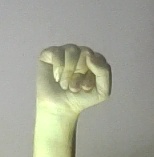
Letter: saad